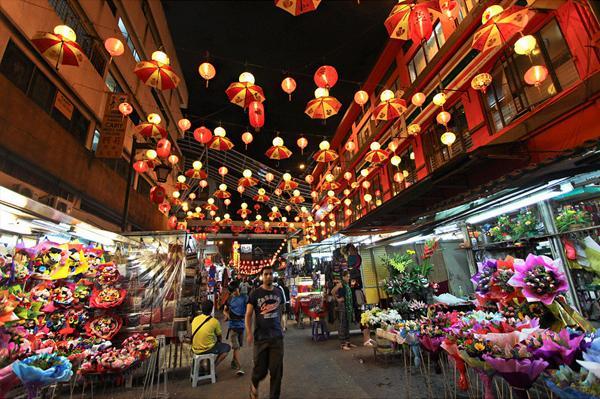
có những chiếc đèn lồng được treo ở không gian phía trên của con phố